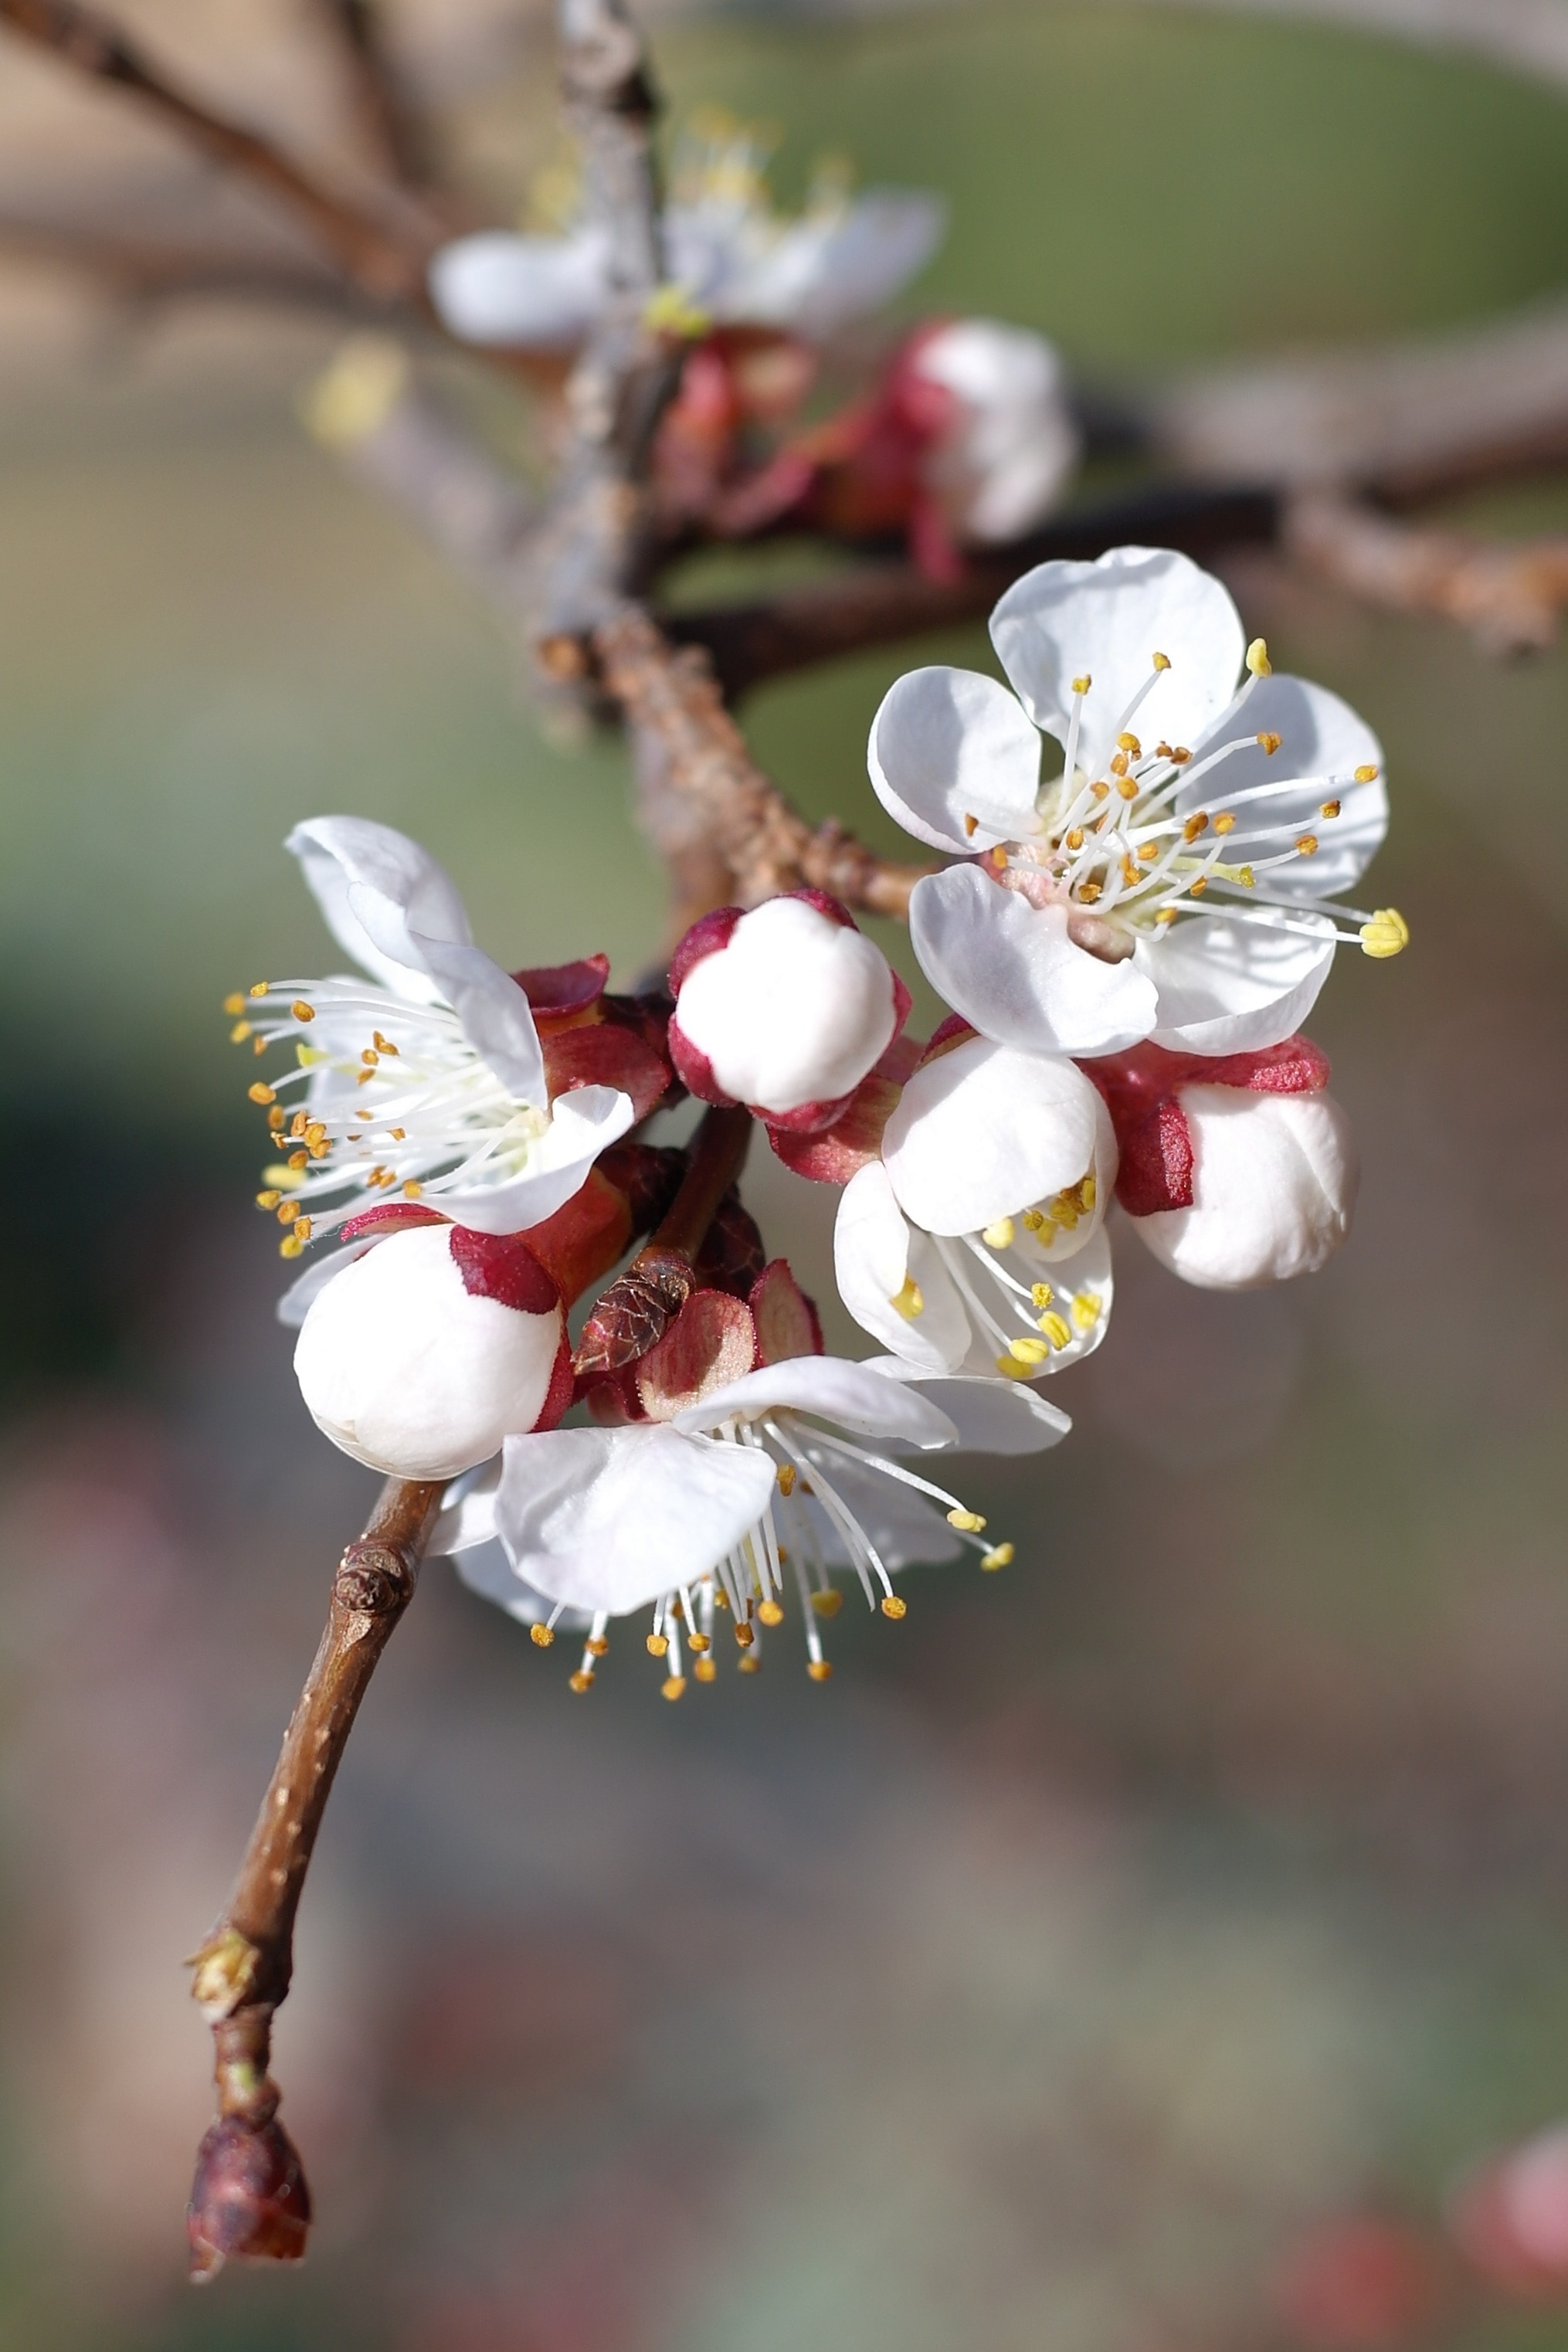
tree, nature, branch, blossom, plant, white, photography, fruit, leaf, flower, petal, bloom, food, spring, produce, botany, garden, flora, season, cherry blossom, twig, flowers, close up, cherry, macro photography, white blossom, flowering plant, land plant